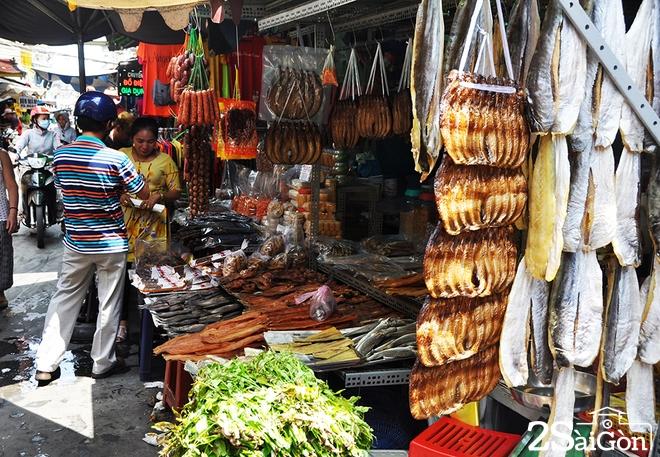
có một người đàn ông đội mũ bảo hiểm và một người phụ nữ mặc đồ màu vàng đứng ở khu vực quầy hàng